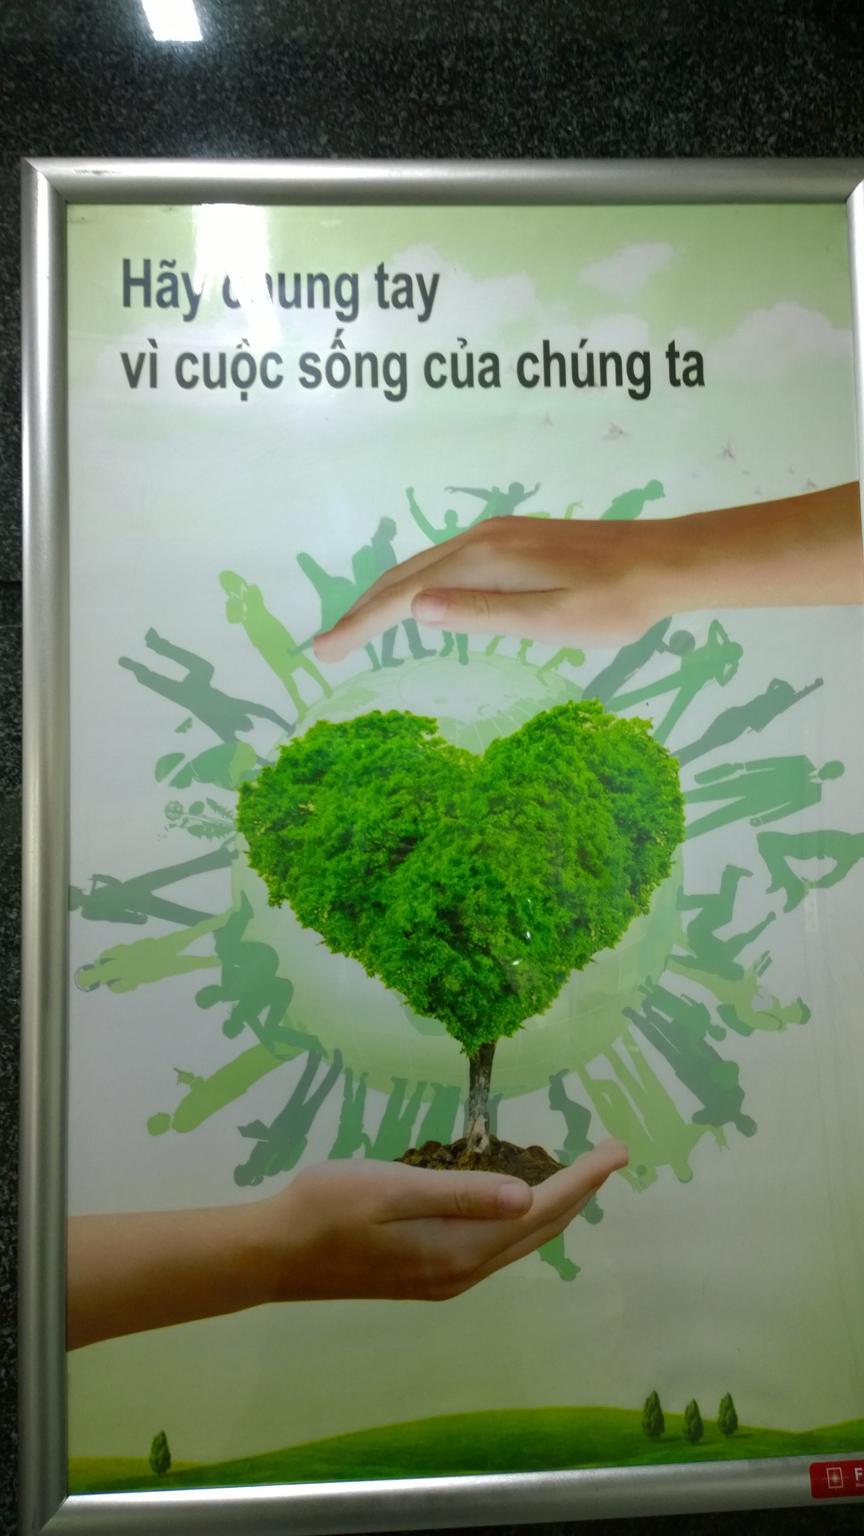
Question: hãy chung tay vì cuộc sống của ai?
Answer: hãy chung tay vì cuộc sống của chúng ta